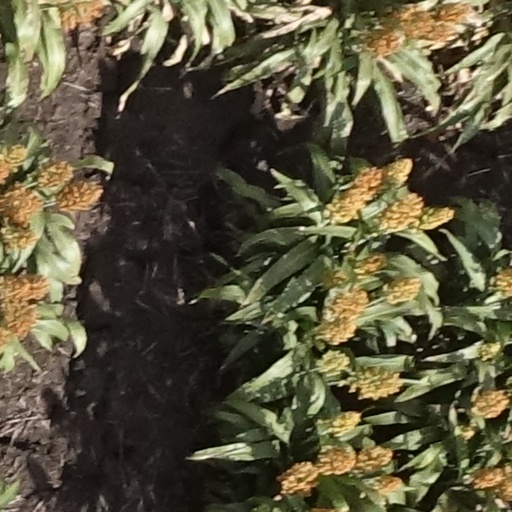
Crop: sorghum